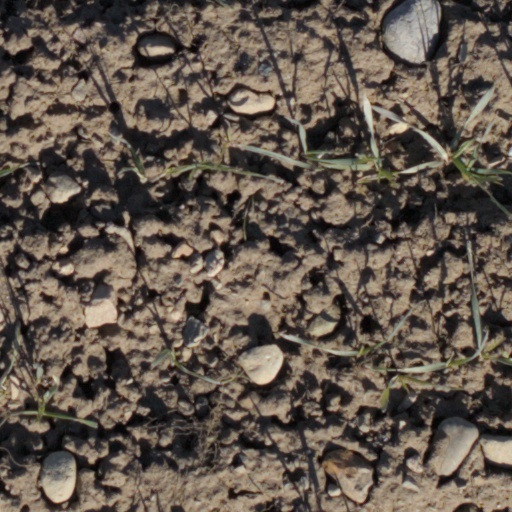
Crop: wheat